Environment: real
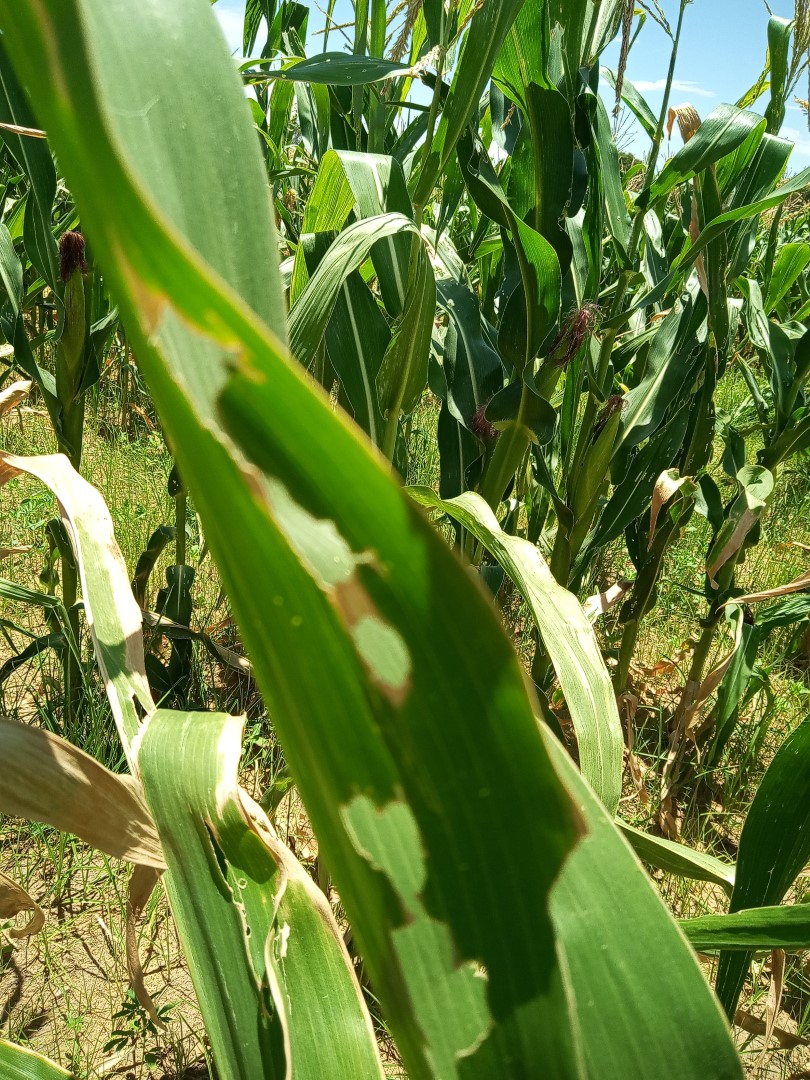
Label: fall_armyworm